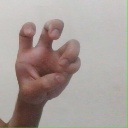
अक्षर: छ